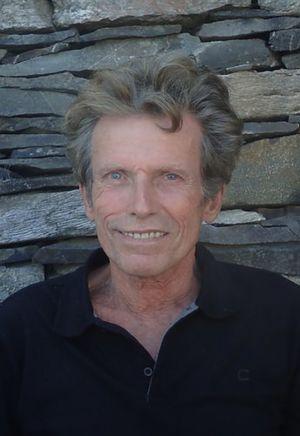
Francis Masse, dit Masse, est un artiste français né le 21 août 1948, à Gap. Au début des années 1970, il se fait tout d'abord connaître grâce à ses sculptures, puis se tourne vers l’animation et la bande dessinée.
Le 21 août, ou 21 aout, est le 233ᵉ jour de l'année du calendrier grégorien ; le 234ᵉ, en cas d'année bissextile. Il reste 132 jours, avant la fin de l'année.